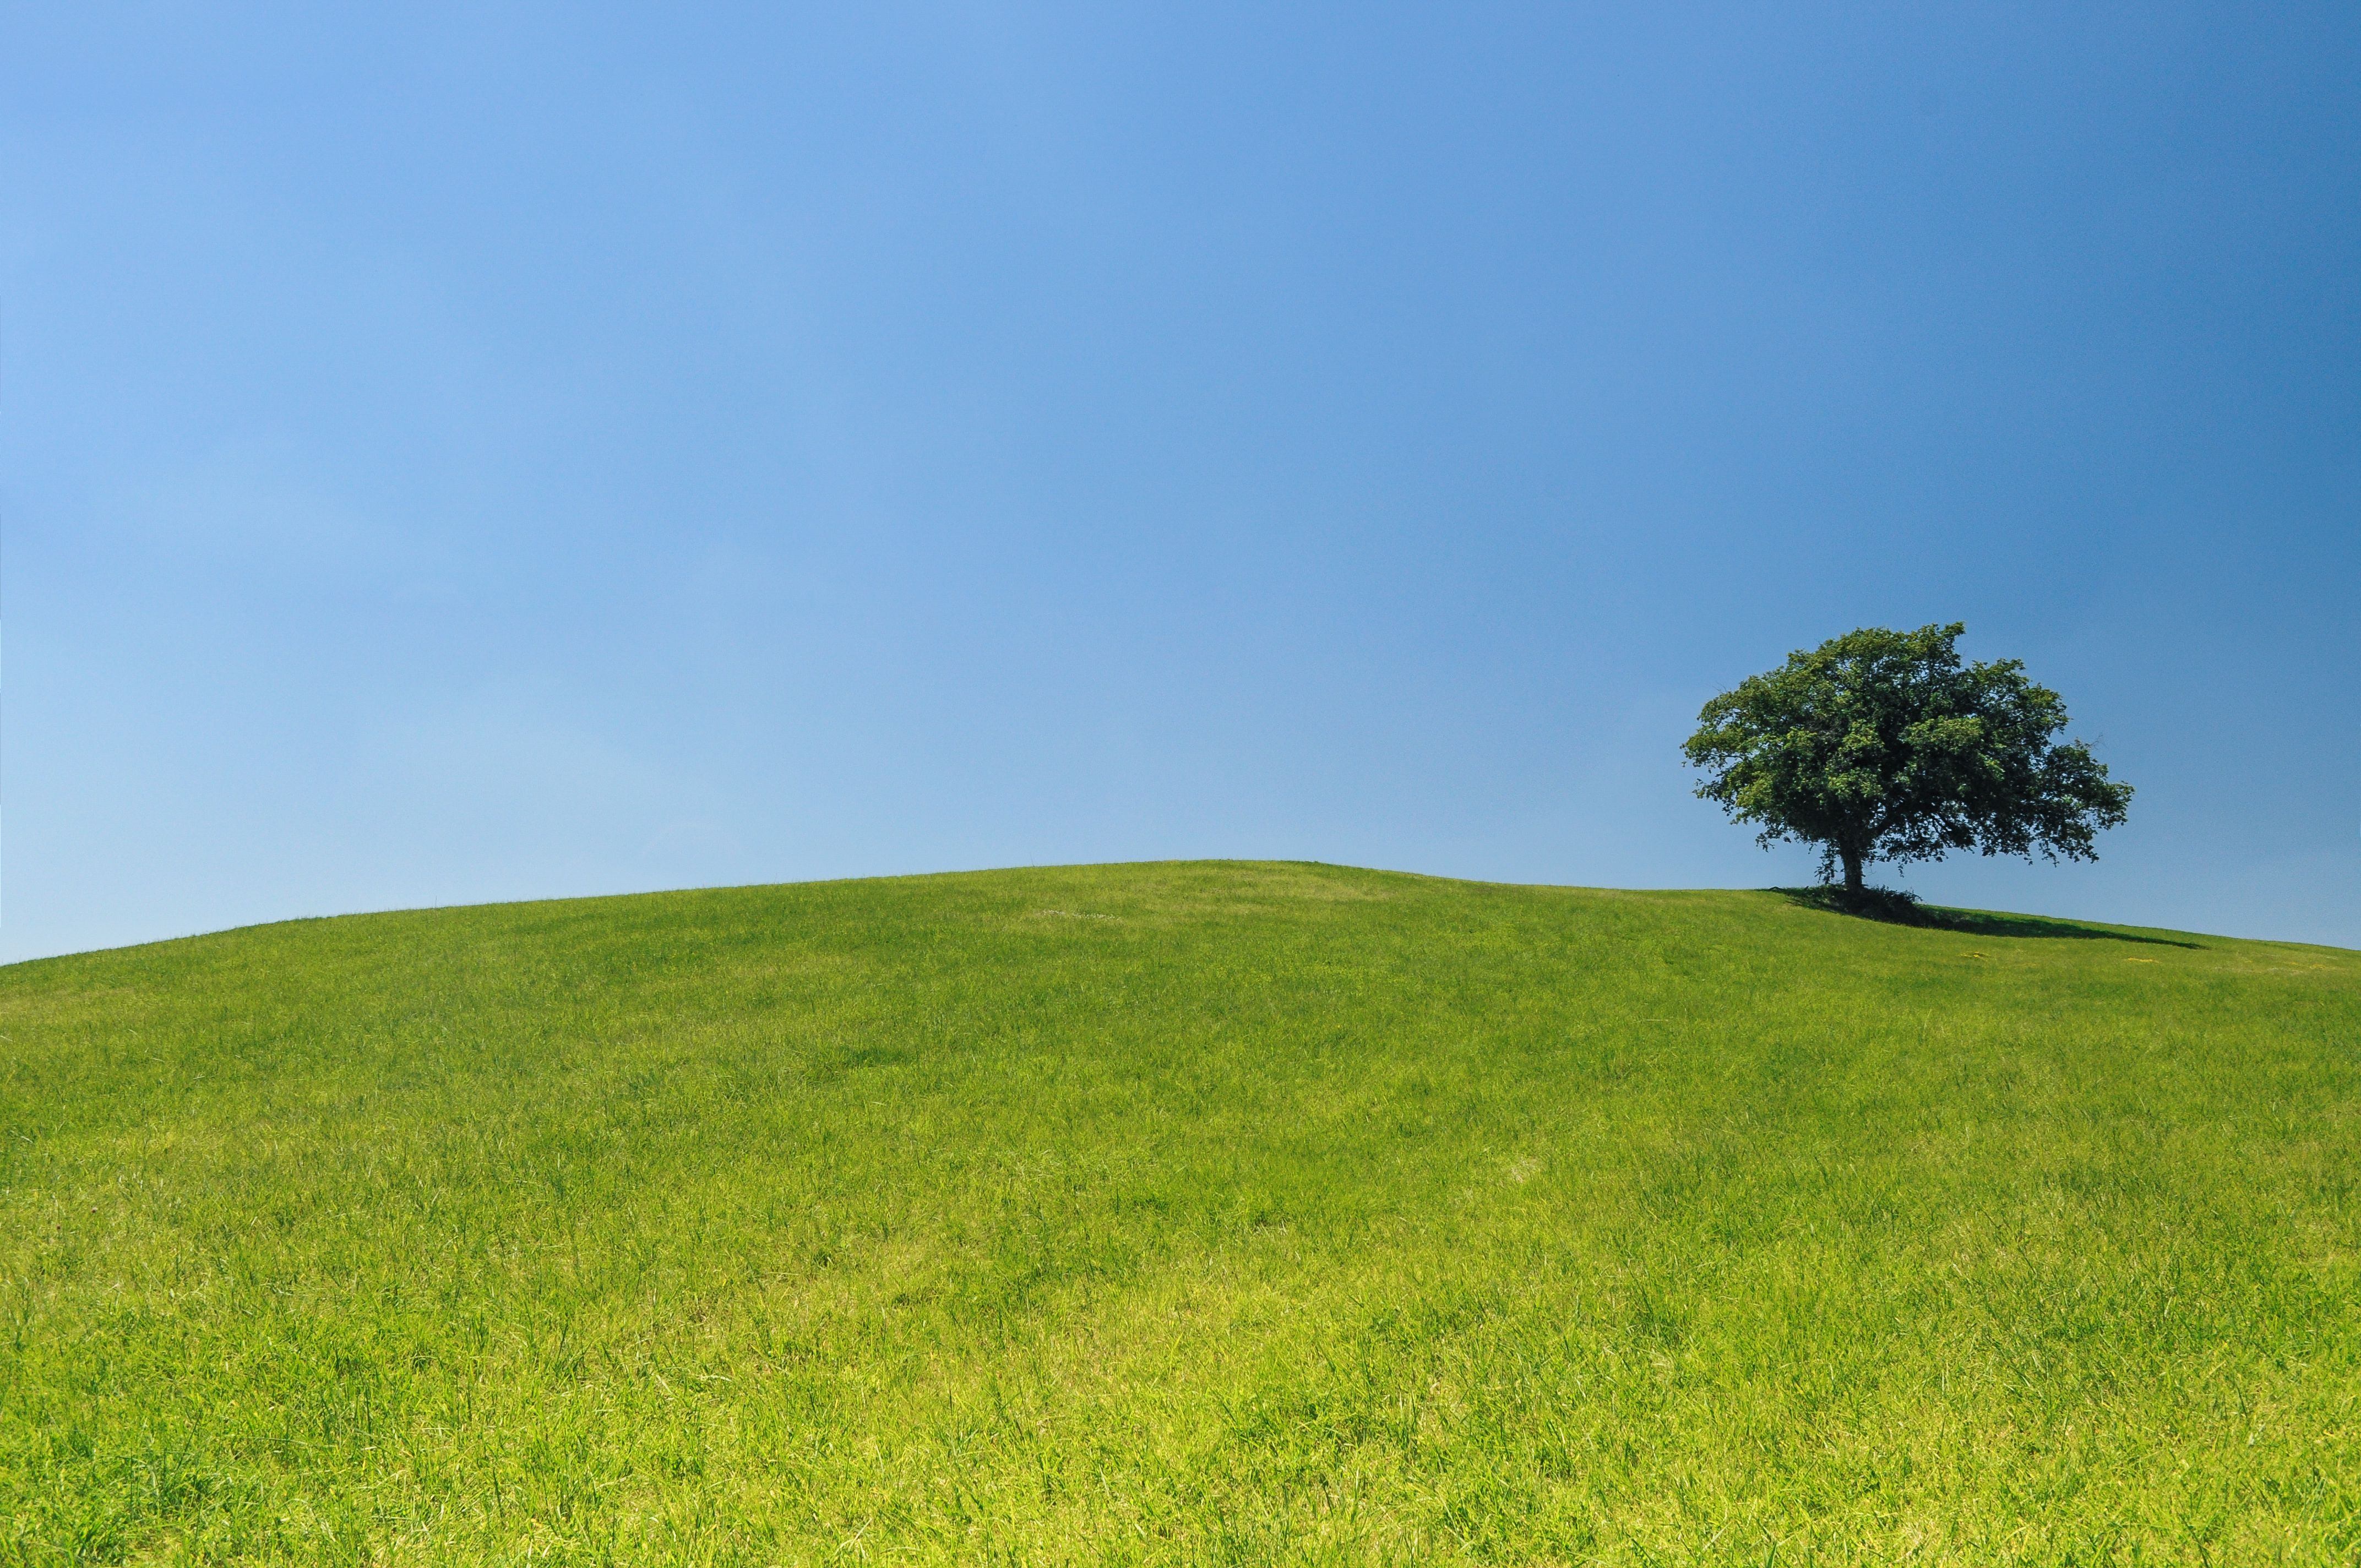
tree, grass, horizon, mountain, cloud, sky, field, lawn, meadow, prairie, hill, green, pasture, lonely, terrain, savanna, ridge, plain, eco, turf, grassland, plateau, habitat, ecosystem, steppe, rural area, landform, natural environment, geographical feature, grass family, mountainous landforms, ecoregion